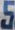
Number: 5